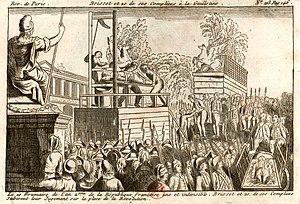
Exécution des Girondins, estampe.
La Gironde est un groupe politique siégeant à l’Assemblée législative puis à la Convention nationale, pendant la Révolution française. Les chefs de file principaux en sont Brissot et Roland.
La guillotine est une machine de conception française, inspirée d’anciens modèles de machines à décapitation, et qui fut utilisée en France pour l’application officielle de la peine de mort par décapitation, puis dans certains cantons de Suisse, en Grèce, en Suède, en Belgique et en Allemagne. En France, une guillotine fonctionna à la prison des Baumettes pour la dernière fois en septembre 1977, et fut remisée définitivement, après l’abolition de la peine de mort en 1981, au Centre pénitentiaire de Marseille.